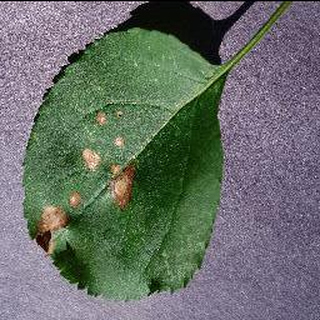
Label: apple_black_rot